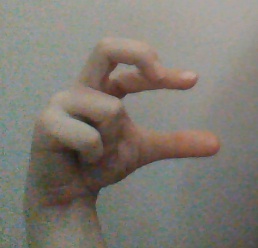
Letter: thal